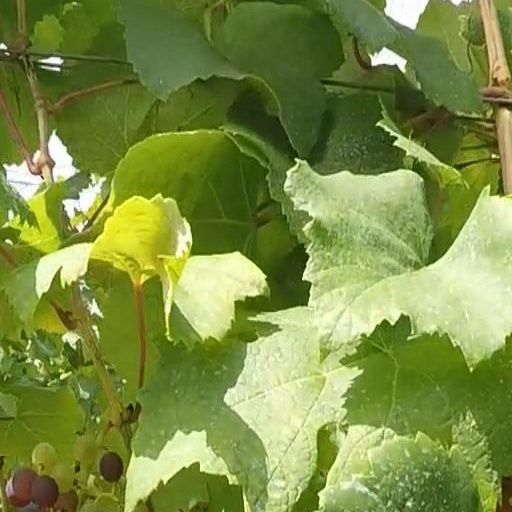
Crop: grape